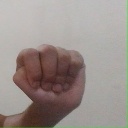
अक्षर: ठ